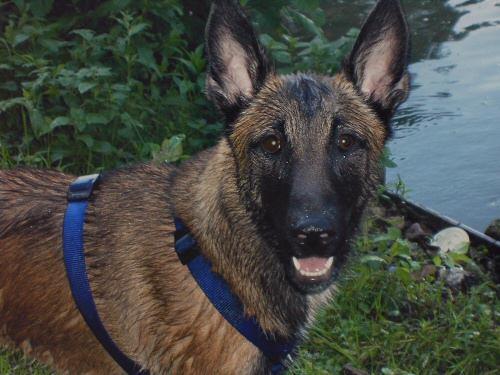
malinois